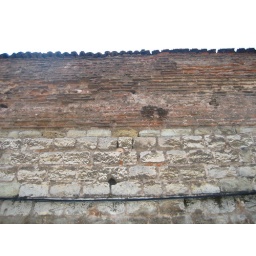
The walls were raised over the centuries with first stones and then the less expensive brick